The Mall Wood Green

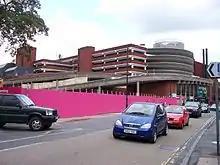
Construction work on the western extension, 2007

The centre was bought by current owners The Mall Fund in 2002 and renamed "The Mall Wood Green", although the "Shopping City" signage remained as late as 2012. The new owners carried out a £30 million rebuilding programme, altering the layout of the shops and adding a 12-screen cinema. The market hall was expanded, with a number of specialist retailers catering for the unusually diverse ethnic groups in the area. In 2007 the owners applied for consent to expand the centre further with a 3-storey extension on the site of an adjacent petrol station, which when complete will increase the mall size to 617,000 sq ft (57,300m) and the total number of retail units to 123, overtaking rival Brent Cross's 110 shops for the first time. Approval was given in May 2007, despite concerns raised about the possibility of flooding on the new site from the River Moselle; in June 2007 it was announced that the bulk of the extension would be occupied by a new Debenhams store. The proposal involved demolishing the existing Pearson's department store and extending the mall into space within and beyond this site. However, the Debenhams plan ultimately did not go ahead, and instead the bulk of the development site was taken up by a large Primark store.